Women in policing in the United Kingdom

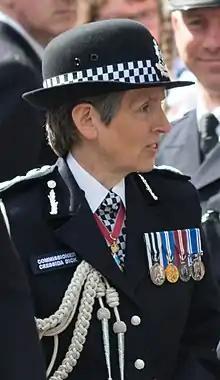
Cressida Dick, former Commissioner of the Metropolitan Police Service in London.

Until 1999, women in the police had their rank title prefixed with the word "Woman", or the letter W in abbreviations (e.g. "WPC" for Constable); this construction is still sometimes used in the press and by individuals. From 1919 until January 1993, female officers' warrant numbers also came from a different series from male officers'.